Géraud Duroc

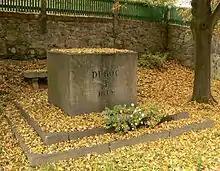
Monument to General Duroc near the place of his death in battle, in Markersdorf, Germany

Duroc's remains were moved in 1847 to be buried in the Hôtel des Invalides, in Paris. His name is inscribed on the Eastern pillar of the Arc de Triomphe, on column 15.